1922 Michigan vs. Vanderbilt football game

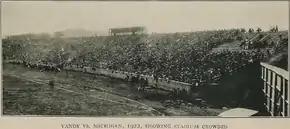
The crowded stadium.

The first of its kind in the South, the dedication of Dudley Field saw much fanfare. A parade of floats and bands marched through the streets, and Cornelius Vanderbilt IV, the great-great grandson of the university's namesake, made an appearance. Three airplanes flew over the stadium as the Vanderbilt band played 'America.' Governor Alf Taylor welcomed the visiting Wolverines, with a response in turn from Michigan coach Fielding H. Yost. The dedication of the stadium followed: